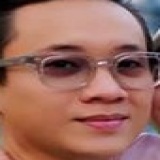
ca sĩ Justatee